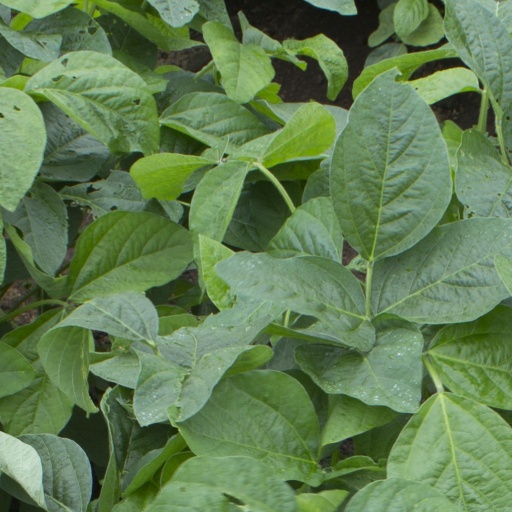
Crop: soybean